Gregory Gaye

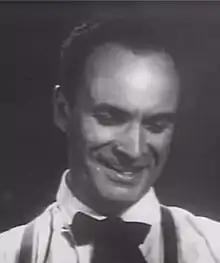
Gaye in "Seven Doors to Death" (1944)

Gregory Gaye (born Grigoriy Grigoryevich Ge; October 10, 1900 – August 23, 1993) was a Russian-American character actor. The son of an actor, he was born in St. Petersburg, Russia. He was the uncle of actor George Gaynes.